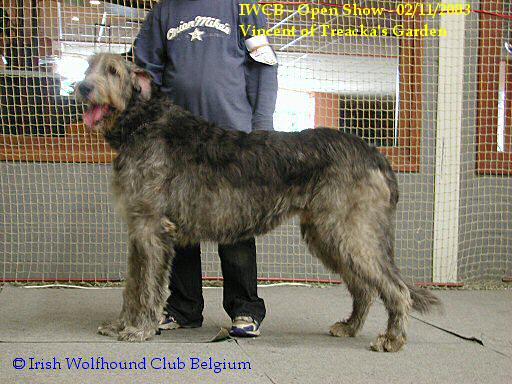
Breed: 224-n000056-Scottish_deerhound